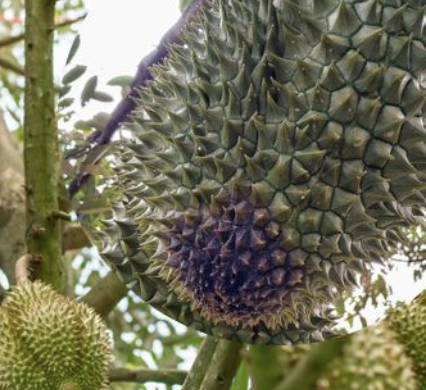
Label: fruit_rot